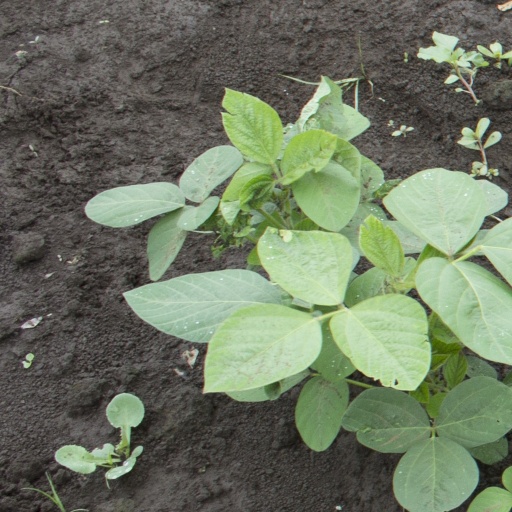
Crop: soybean